Hammersley–Clifford theorem

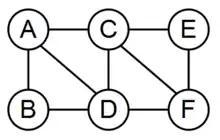
A simple Markov network for demonstrating that any Gibbs random field satisfies every Markov property.

It is a trivial matter to show that a Gibbs random field satisfies every Markov property. As an example of this fact, see the following: